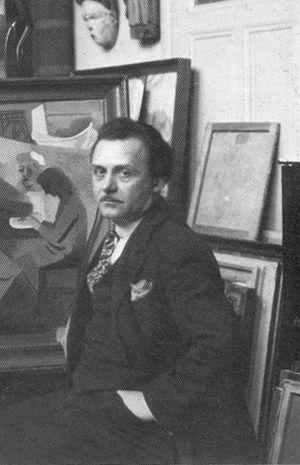
André Lhote, né à Bordeaux le 5 juillet 1885 et mort à Paris le 25 janvier 1962, est un peintre, graveur, illustrateur, théoricien de l'art et enseignant français. Il est l'un des représentants du mouvement cubiste.
Edmond Boissonnet est un artiste plasticien français de la Seconde École de Paris, né à Bordeaux comme Odilon Redon, Albert Marquet et son ami de toujours, André Lhote. L’art de Boissonnet couvre ainsi la quasi-totalité du XXᵉ siècle. Il est le reflet des courants artistiques de ce siècle tout en étant indépendant de ceux-ci. Pour cela, il utilise différents moyens matériels : dessins, peintures sur toile, papier, bois, collages, mosaïques à partir de matériaux bruts, tapisseries de laines multicolores et pour mémoire, sculptures sur bois. Pour illustrer le défi qu’il se lance à lui-même sur le plan de l’art, il utilise souvent la métaphore du « Combat avec l’Ange ». Enfin, l’art de Boissonnet, s’étalant sur près de soixante dix ans, connaît quatre grandes périodes illustrées par des expositions significatives. Boissonnet expose pratiquement tous les ans dans différentes institutions artistiques.
Cet article liste les personnalités liées à Bordeaux.
Mirmande est une commune française située dans le département de la Drôme en région Auvergne-Rhône-Alpes.